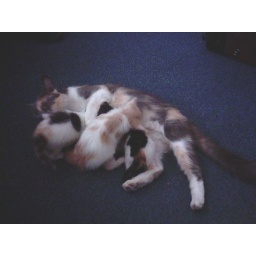
Rina cat feeding her kittens in my bedroom